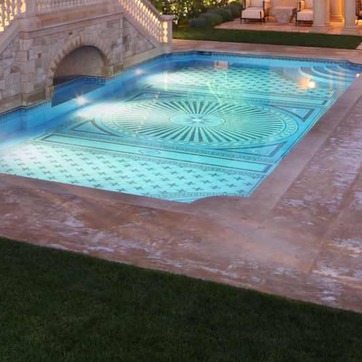
Material: water